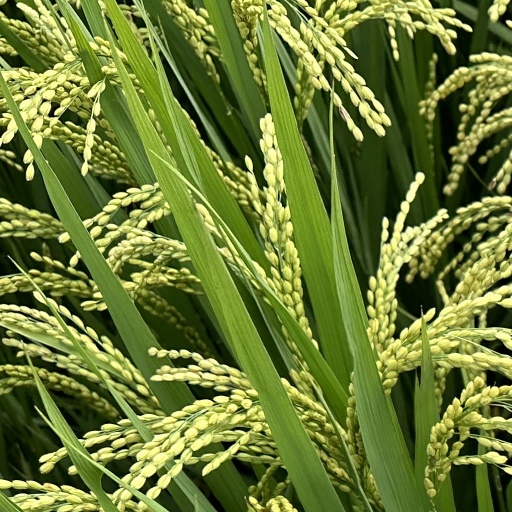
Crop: rice